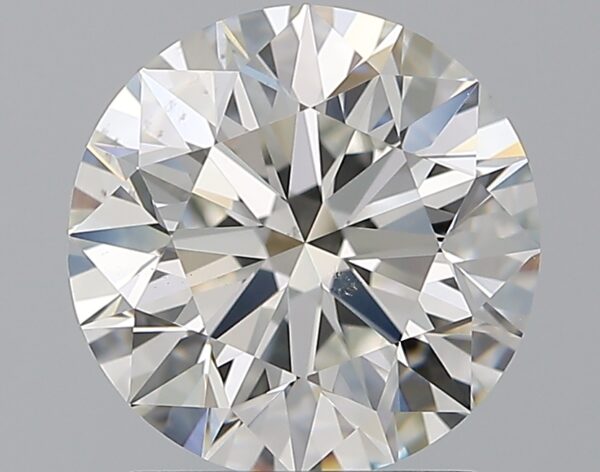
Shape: round
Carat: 1.9
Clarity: VS2
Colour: G
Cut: EX
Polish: EX
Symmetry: EX
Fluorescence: N
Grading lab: GIA
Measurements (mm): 7.87 x 7.92 x 4.95